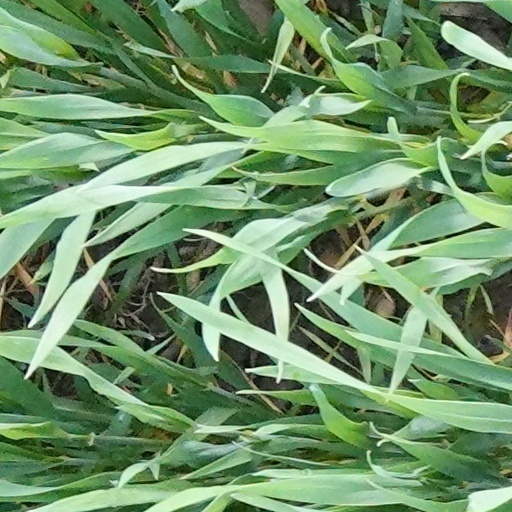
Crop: wheat